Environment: lab
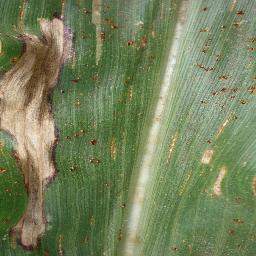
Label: northern_corn_leaf_blight